Matt Grace

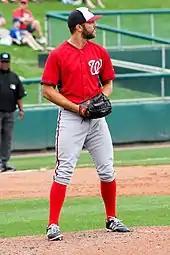
Grace with the Nationals in 2015

Grace was drafted by the Washington Nationals in the eighth round of the 2010 Major League Baseball Draft. He was converted into a starting pitcher with the Nationals and made his professional debut that season with the Gulf Coast Nationals. After spending three seasons without success starting, Grace was moved back to relieving before the 2013 season. Grace spent 2014 with the Double-A Hagerstown Suns and Triple-A Syracuse Chiefs.